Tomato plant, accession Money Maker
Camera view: horizontal (90 deg, fisheye); turntable rotation: 300 degrees
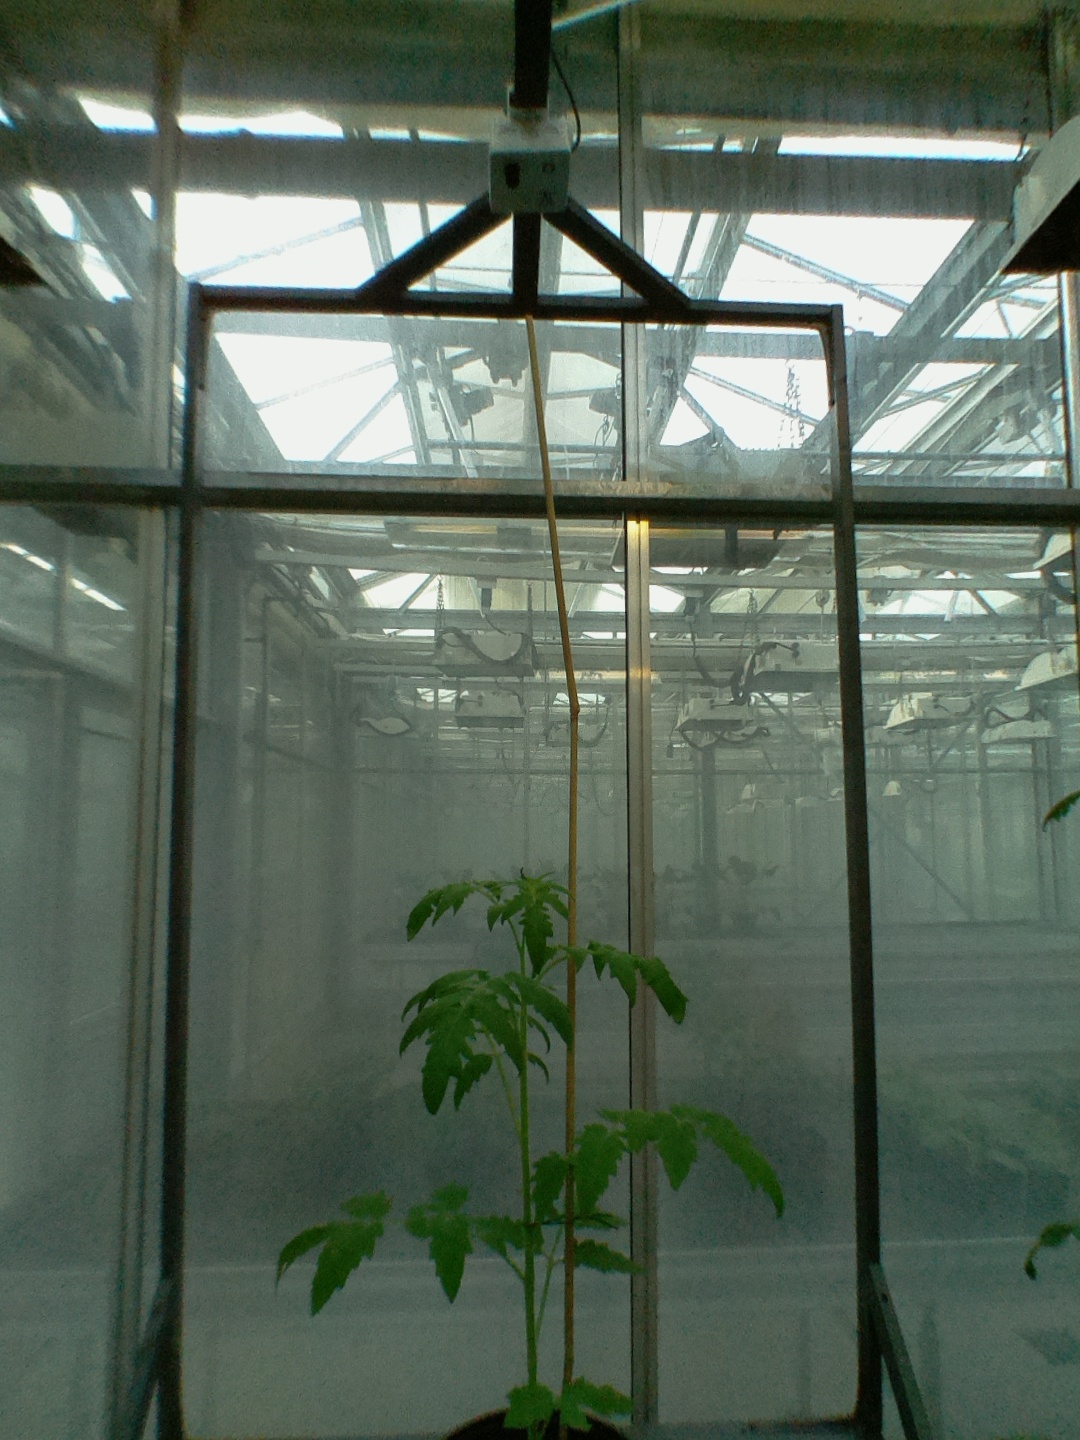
BBCH growth stage 14: 8 of true leaves visible